Minas Conspiracy (film)

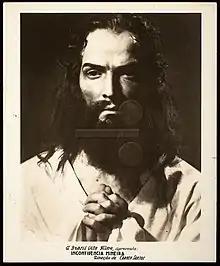

Minas Conspiracy (Portuguese: "Inconfidência Mineira") is a 1948 Brazilian historical film directed by Carmen Santos and starring Santos, Rodolfo Mayer, and Roberto Lupo. The film portrays the 1789 Inconfidência Mineira, an unsuccessful attempt by some inhabitants of Minas Gerais to declare independence from Portugal. The film was produced by Brasil Vita Filmes, an independent studio controlled by Santos, who directed the film.